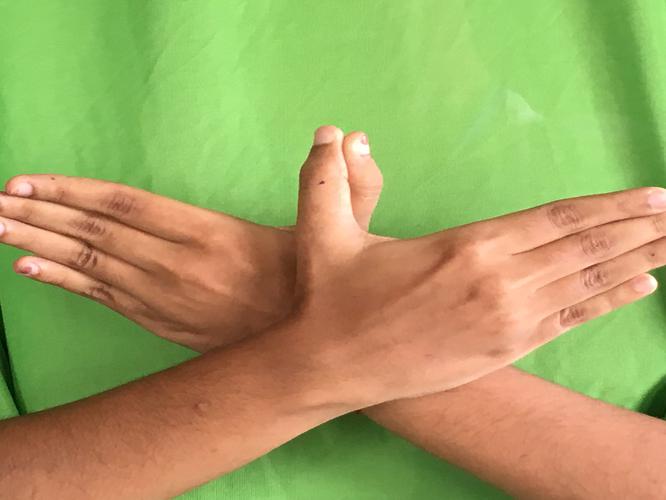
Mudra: Garuda
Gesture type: double_hand